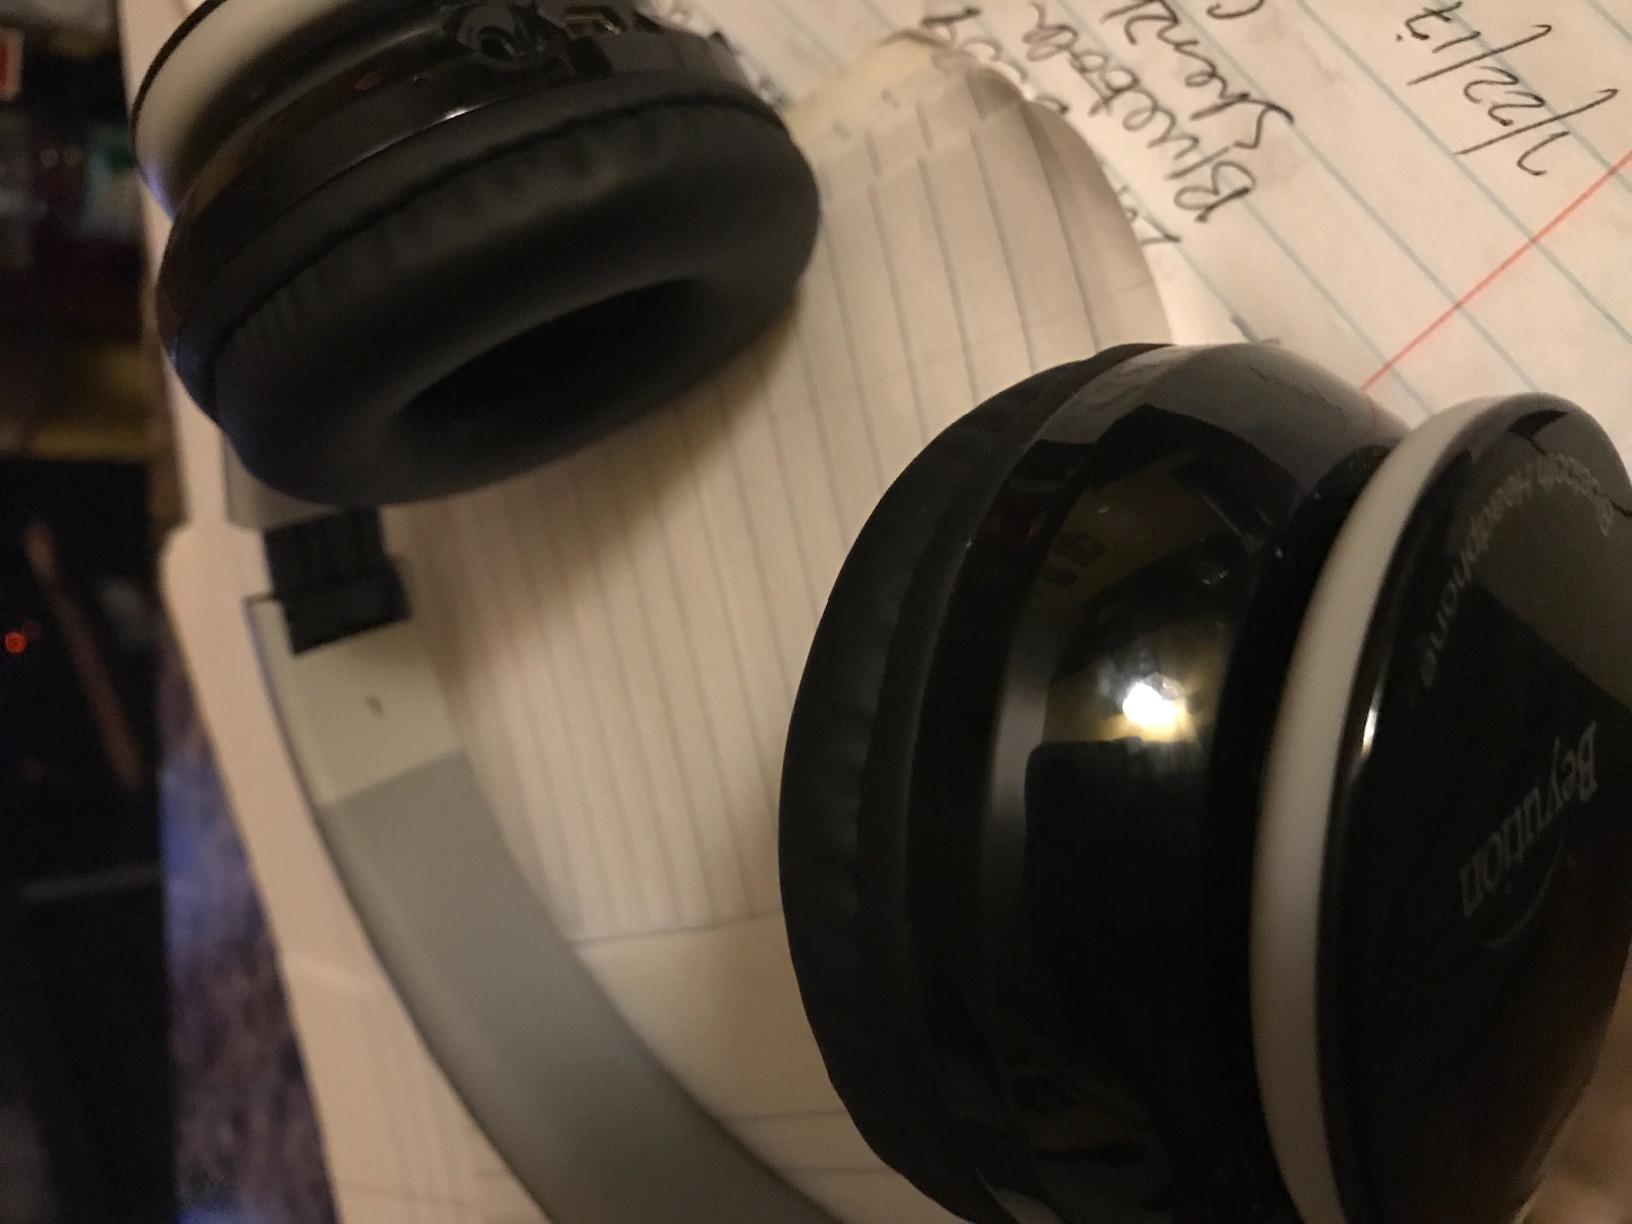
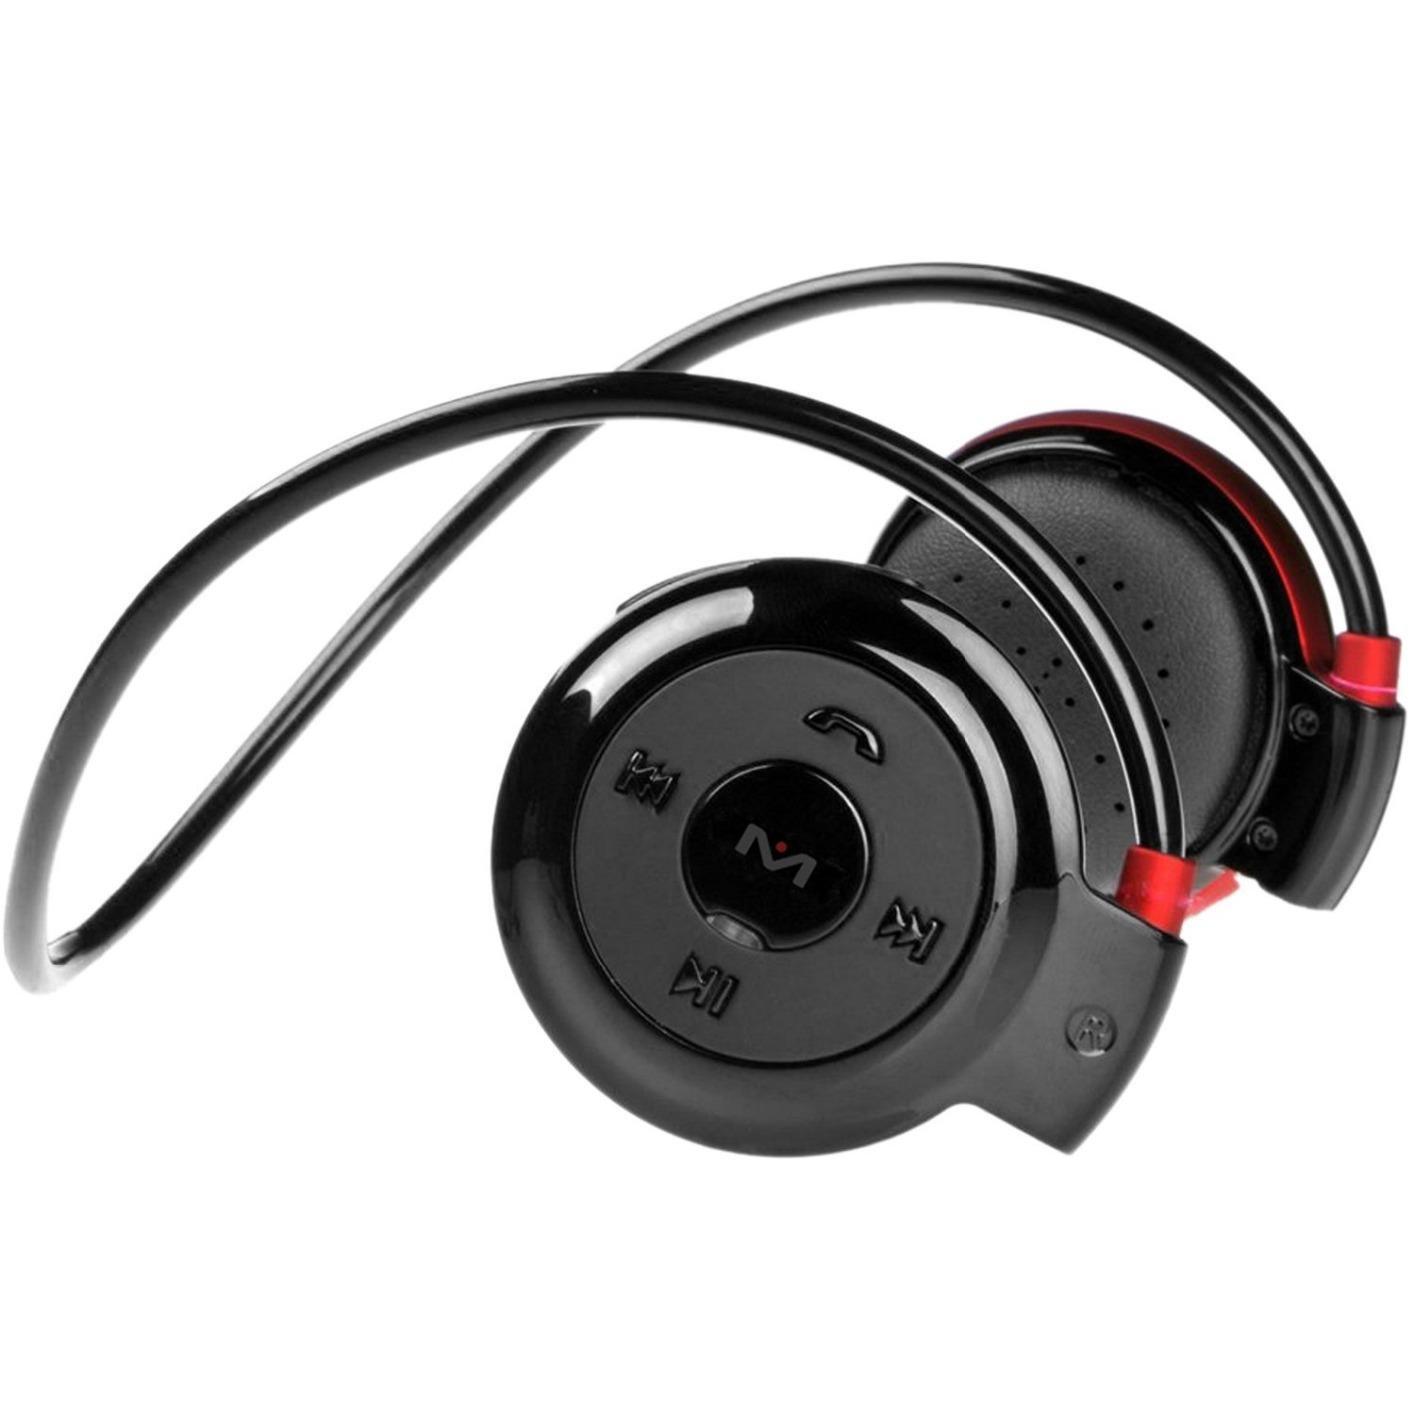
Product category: headphones
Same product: no